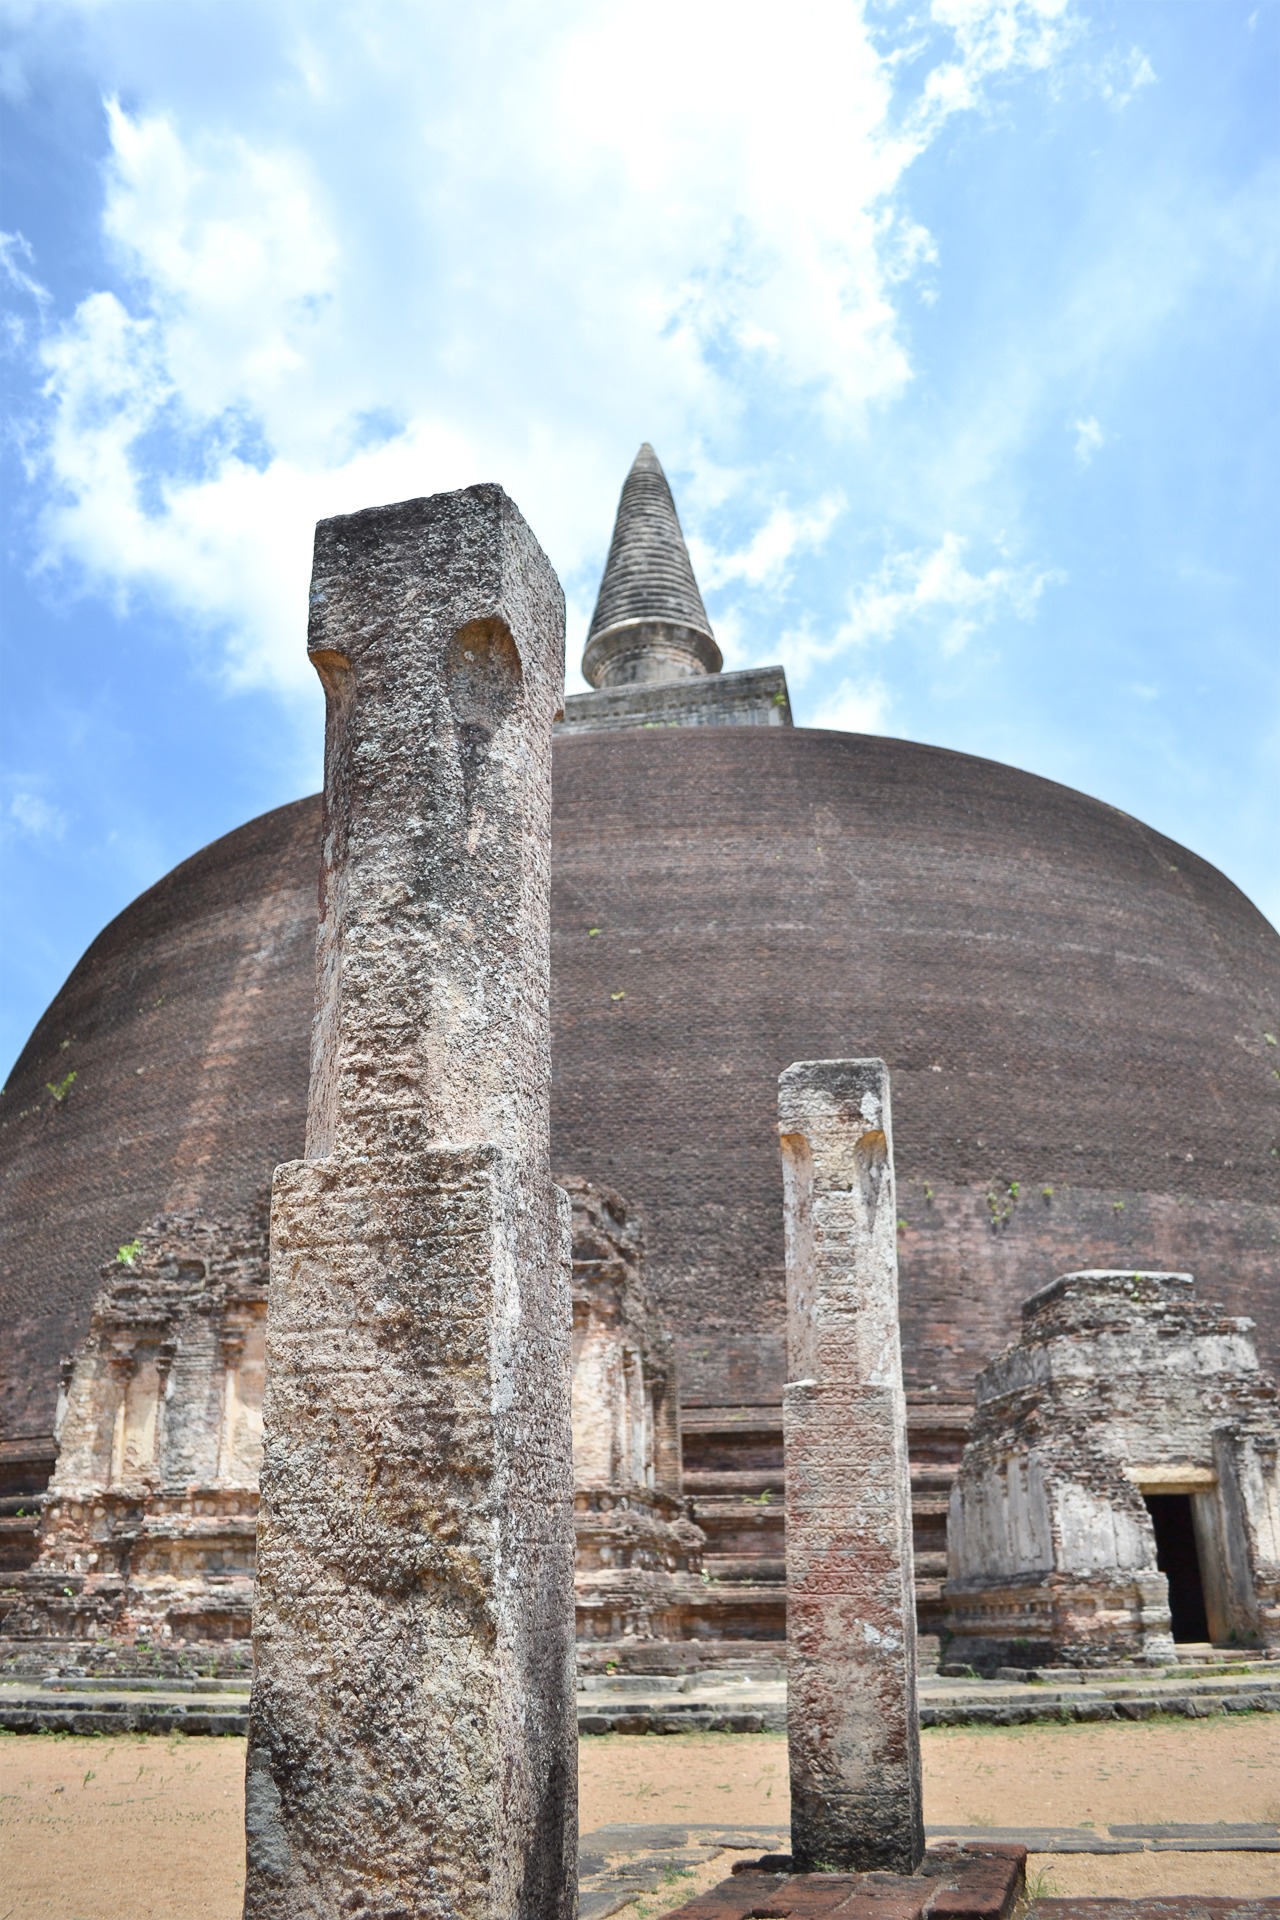
rock, building, monument, statue, buddhism, castle, ancient, landmark, church, chapel, historic, fortification, place of worship, sculpture, king, temple, ruins, monastery, history, abbey, sri lanka, ceylon, buddhist temple, archaeological site, unesco world heritage site, ancient ruins, old temple, historic site, ancient history, stone pillars, stone carvings, mawanella, polonnaruwa